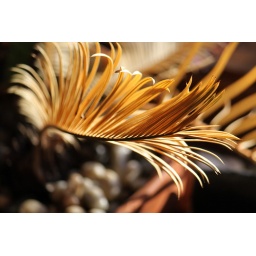
a dying plant. there are no green thumbs in this house :(